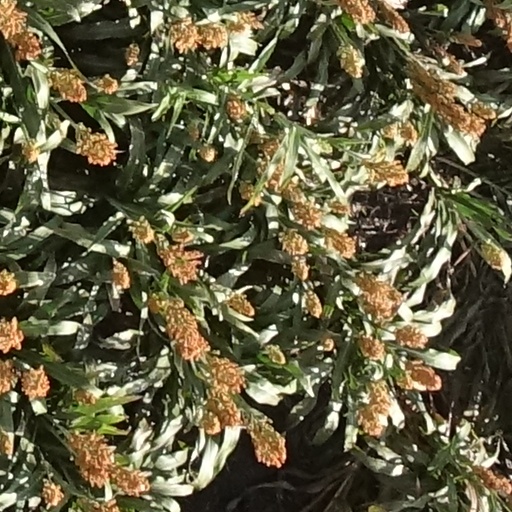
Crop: sorghum